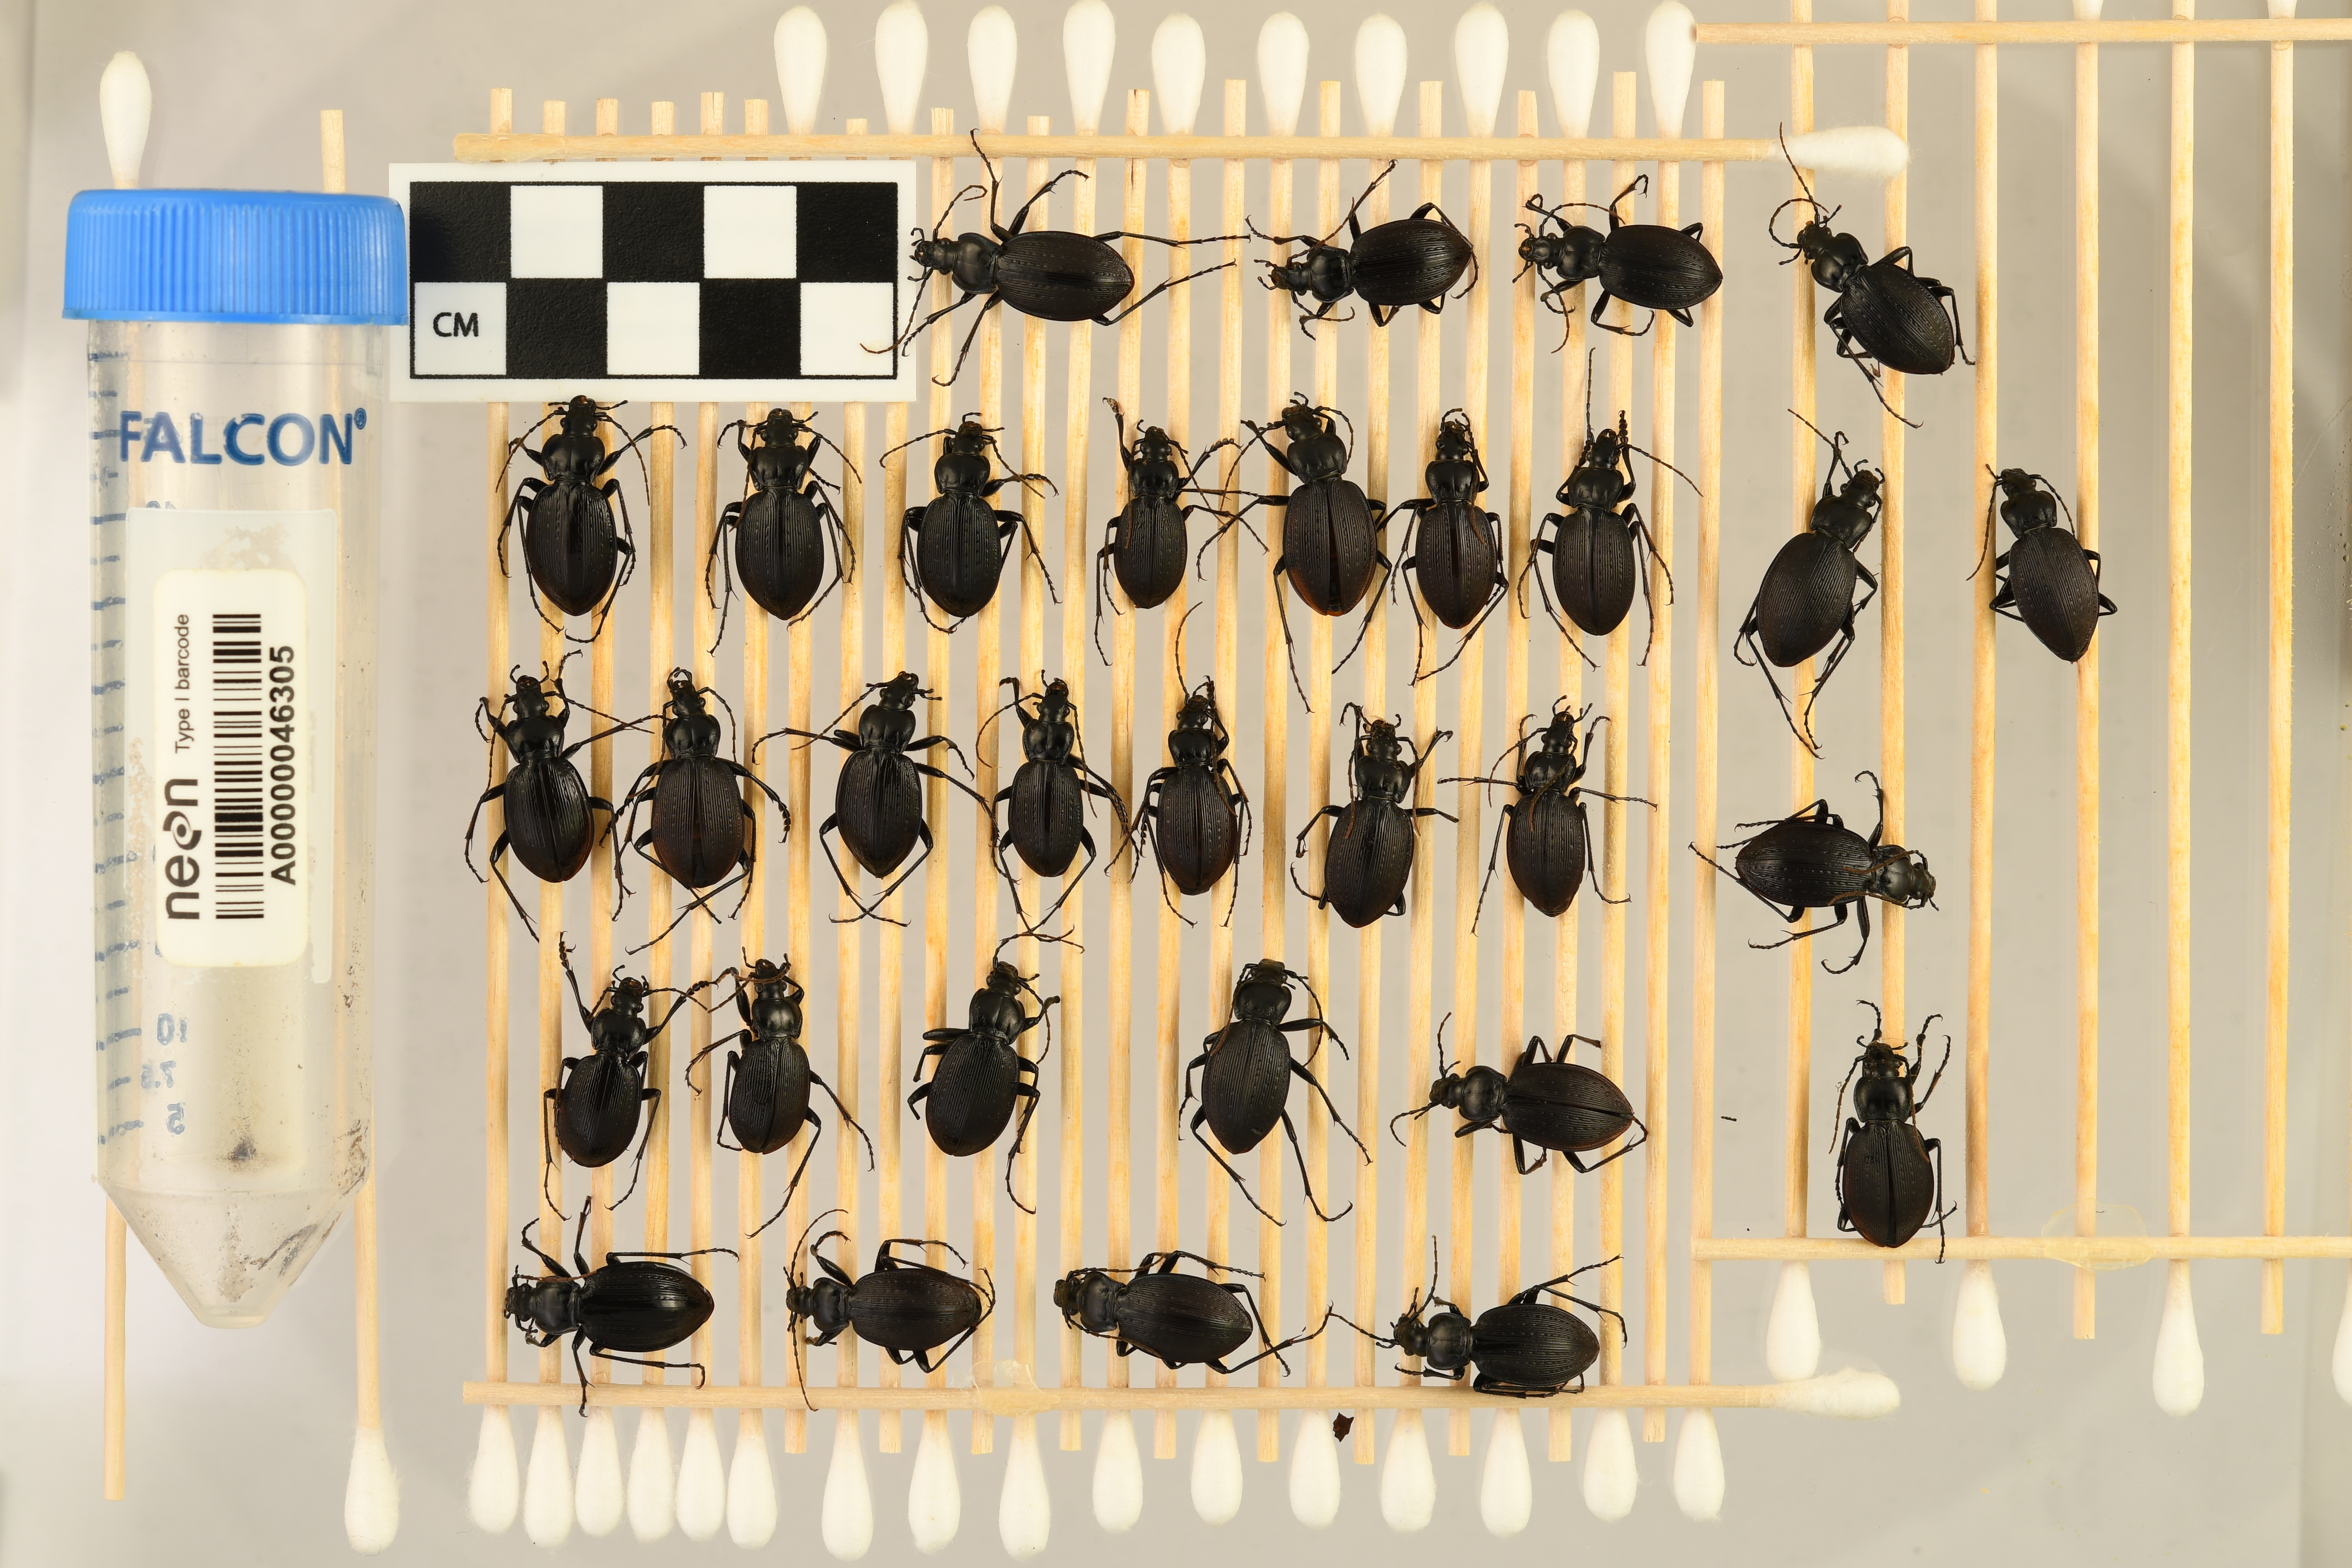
Carabus goryi — Mountain Lake Biological Station NEON, plot MLBS_011. Beetle 1, ElytraLength: 1.273 cm (lying flat: Yes)

Carabus goryi — Mountain Lake Biological Station NEON, plot MLBS_011. Beetle 1, ElytraWidth: 0.5857 cm (lying flat: Yes)

Carabus goryi — Mountain Lake Biological Station NEON, plot MLBS_011. Beetle 2, ElytraLength: 1.145 cm (lying flat: Yes)

Carabus goryi — Mountain Lake Biological Station NEON, plot MLBS_011. Beetle 2, ElytraWidth: 0.5437 cm (lying flat: Yes)

Carabus goryi — Mountain Lake Biological Station NEON, plot MLBS_011. Beetle 3, ElytraLength: 1.172 cm (lying flat: Yes)

Carabus goryi — Mountain Lake Biological Station NEON, plot MLBS_011. Beetle 3, ElytraWidth: 0.5561 cm (lying flat: Yes)

Carabus goryi — Mountain Lake Biological Station NEON, plot MLBS_011. Beetle 4, ElytraLength: 1.226 cm (lying flat: Yes)

Carabus goryi — Mountain Lake Biological Station NEON, plot MLBS_011. Beetle 4, ElytraWidth: 0.6984 cm (lying flat: Yes)

Carabus goryi — Mountain Lake Biological Station NEON, plot MLBS_011. Beetle 5, ElytraLength: 1.228 cm (lying flat: Yes)

Carabus goryi — Mountain Lake Biological Station NEON, plot MLBS_011. Beetle 5, ElytraWidth: 0.6457 cm (lying flat: Yes)

Carabus goryi — Mountain Lake Biological Station NEON, plot MLBS_011. Beetle 6, ElytraLength: 1.266 cm (lying flat: Yes)

Carabus goryi — Mountain Lake Biological Station NEON, plot MLBS_011. Beetle 6, ElytraWidth: 0.6076 cm (lying flat: Yes)

Carabus goryi — Mountain Lake Biological Station NEON, plot MLBS_011. Beetle 7, ElytraLength: 1.165 cm (lying flat: Yes)

Carabus goryi — Mountain Lake Biological Station NEON, plot MLBS_011. Beetle 7, ElytraWidth: 0.5443 cm (lying flat: Yes)

Carabus goryi — Mountain Lake Biological Station NEON, plot MLBS_011. Beetle 8, ElytraLength: 1.063 cm (lying flat: Yes)

Carabus goryi — Mountain Lake Biological Station NEON, plot MLBS_011. Beetle 8, ElytraWidth: 0.5065 cm (lying flat: Yes)

Carabus goryi — Mountain Lake Biological Station NEON, plot MLBS_011. Beetle 9, ElytraLength: 1.304 cm (lying flat: No)

Carabus goryi — Mountain Lake Biological Station NEON, plot MLBS_011. Beetle 9, ElytraWidth: 0.6361 cm (lying flat: No)

Carabus goryi — Mountain Lake Biological Station NEON, plot MLBS_011. Beetle 10, ElytraLength: 1.216 cm (lying flat: Yes)

Carabus goryi — Mountain Lake Biological Station NEON, plot MLBS_011. Beetle 10, ElytraWidth: 0.5445 cm (lying flat: Yes)

Carabus goryi — Mountain Lake Biological Station NEON, plot MLBS_011. Beetle 11, ElytraLength: 1.191 cm (lying flat: Yes)

Carabus goryi — Mountain Lake Biological Station NEON, plot MLBS_011. Beetle 11, ElytraWidth: 0.5443 cm (lying flat: Yes)

Carabus goryi — Mountain Lake Biological Station NEON, plot MLBS_011. Beetle 12, ElytraLength: 1.315 cm (lying flat: Yes)

Carabus goryi — Mountain Lake Biological Station NEON, plot MLBS_011. Beetle 12, ElytraWidth: 0.6003 cm (lying flat: Yes)

Carabus goryi — Mountain Lake Biological Station NEON, plot MLBS_011. Beetle 13, ElytraLength: 1.321 cm (lying flat: Yes)

Carabus goryi — Mountain Lake Biological Station NEON, plot MLBS_011. Beetle 13, ElytraWidth: 0.5808 cm (lying flat: Yes)

Carabus goryi — Mountain Lake Biological Station NEON, plot MLBS_011. Beetle 14, ElytraLength: 1.187 cm (lying flat: Yes)

Carabus goryi — Mountain Lake Biological Station NEON, plot MLBS_011. Beetle 14, ElytraWidth: 0.6431 cm (lying flat: Yes)

Carabus goryi — Mountain Lake Biological Station NEON, plot MLBS_011. Beetle 15, ElytraLength: 1.255 cm (lying flat: No)

Carabus goryi — Mountain Lake Biological Station NEON, plot MLBS_011. Beetle 15, ElytraWidth: 0.633 cm (lying flat: No)

Carabus goryi — Mountain Lake Biological Station NEON, plot MLBS_011. Beetle 16, ElytraLength: 1.216 cm (lying flat: Yes)

Carabus goryi — Mountain Lake Biological Station NEON, plot MLBS_011. Beetle 16, ElytraWidth: 0.6077 cm (lying flat: Yes)

Carabus goryi — Mountain Lake Biological Station NEON, plot MLBS_011. Beetle 17, ElytraLength: 1.127 cm (lying flat: Yes)

Carabus goryi — Mountain Lake Biological Station NEON, plot MLBS_011. Beetle 17, ElytraWidth: 0.519 cm (lying flat: Yes)

Carabus goryi — Mountain Lake Biological Station NEON, plot MLBS_011. Beetle 18, ElytraLength: 1.114 cm (lying flat: Yes)

Carabus goryi — Mountain Lake Biological Station NEON, plot MLBS_011. Beetle 18, ElytraWidth: 0.5696 cm (lying flat: Yes)

Carabus goryi — Mountain Lake Biological Station NEON, plot MLBS_011. Beetle 19, ElytraLength: 1.236 cm (lying flat: Yes)

Carabus goryi — Mountain Lake Biological Station NEON, plot MLBS_011. Beetle 19, ElytraWidth: 0.633 cm (lying flat: Yes)

Carabus goryi — Mountain Lake Biological Station NEON, plot MLBS_011. Beetle 20, ElytraLength: 1.114 cm (lying flat: Yes)

Carabus goryi — Mountain Lake Biological Station NEON, plot MLBS_011. Beetle 20, ElytraWidth: 0.5443 cm (lying flat: Yes)

Carabus goryi — Mountain Lake Biological Station NEON, plot MLBS_011. Beetle 21, ElytraLength: 1.343 cm (lying flat: Yes)

Carabus goryi — Mountain Lake Biological Station NEON, plot MLBS_011. Beetle 21, ElytraWidth: 0.5698 cm (lying flat: Yes)

Carabus goryi — Mountain Lake Biological Station NEON, plot MLBS_011. Beetle 22, ElytraLength: 1.087 cm (lying flat: Yes)

Carabus goryi — Mountain Lake Biological Station NEON, plot MLBS_011. Beetle 22, ElytraWidth: 0.5465 cm (lying flat: Yes)

Carabus goryi — Mountain Lake Biological Station NEON, plot MLBS_011. Beetle 23, ElytraLength: 1.101 cm (lying flat: No)

Carabus goryi — Mountain Lake Biological Station NEON, plot MLBS_011. Beetle 23, ElytraWidth: 0.5496 cm (lying flat: No)

Carabus goryi — Mountain Lake Biological Station NEON, plot MLBS_011. Beetle 24, ElytraLength: 1.169 cm (lying flat: Yes)

Carabus goryi — Mountain Lake Biological Station NEON, plot MLBS_011. Beetle 24, ElytraWidth: 0.6086 cm (lying flat: Yes)

Carabus goryi — Mountain Lake Biological Station NEON, plot MLBS_011. Beetle 25, ElytraLength: 1.313 cm (lying flat: Yes)

Carabus goryi — Mountain Lake Biological Station NEON, plot MLBS_011. Beetle 25, ElytraWidth: 0.6057 cm (lying flat: Yes)

Carabus goryi — Mountain Lake Biological Station NEON, plot MLBS_011. Beetle 26, ElytraLength: 1.25 cm (lying flat: Yes)

Carabus goryi — Mountain Lake Biological Station NEON, plot MLBS_011. Beetle 26, ElytraWidth: 0.6123 cm (lying flat: Yes)

Carabus goryi — Mountain Lake Biological Station NEON, plot MLBS_011. Beetle 27, ElytraLength: 1.177 cm (lying flat: No)

Carabus goryi — Mountain Lake Biological Station NEON, plot MLBS_011. Beetle 27, ElytraWidth: 0.6583 cm (lying flat: No)

Carabus goryi — Mountain Lake Biological Station NEON, plot MLBS_011. Beetle 28, ElytraLength: 1.278 cm (lying flat: Yes)

Carabus goryi — Mountain Lake Biological Station NEON, plot MLBS_011. Beetle 28, ElytraWidth: 0.5949 cm (lying flat: Yes)

Carabus goryi — Mountain Lake Biological Station NEON, plot MLBS_011. Beetle 29, ElytraLength: 1.266 cm (lying flat: Yes)

Carabus goryi — Mountain Lake Biological Station NEON, plot MLBS_011. Beetle 29, ElytraWidth: 0.5571 cm (lying flat: Yes)

Carabus goryi — Mountain Lake Biological Station NEON, plot MLBS_011. Beetle 30, ElytraLength: 1.307 cm (lying flat: Yes)

Carabus goryi — Mountain Lake Biological Station NEON, plot MLBS_011. Beetle 30, ElytraWidth: 0.616 cm (lying flat: Yes)

Carabus goryi — Mountain Lake Biological Station NEON, plot MLBS_011. Beetle 31, ElytraLength: 1.203 cm (lying flat: Yes)

Carabus goryi — Mountain Lake Biological Station NEON, plot MLBS_011. Beetle 31, ElytraWidth: 0.5823 cm (lying flat: Yes)

Carabus goryi — Mountain Lake Biological Station NEON, plot MLBS_011. Beetle 1, ElytraLength: 1.355 cm (lying flat: Yes)

Carabus goryi — Mountain Lake Biological Station NEON, plot MLBS_011. Beetle 1, ElytraWidth: 0.5657 cm (lying flat: Yes)